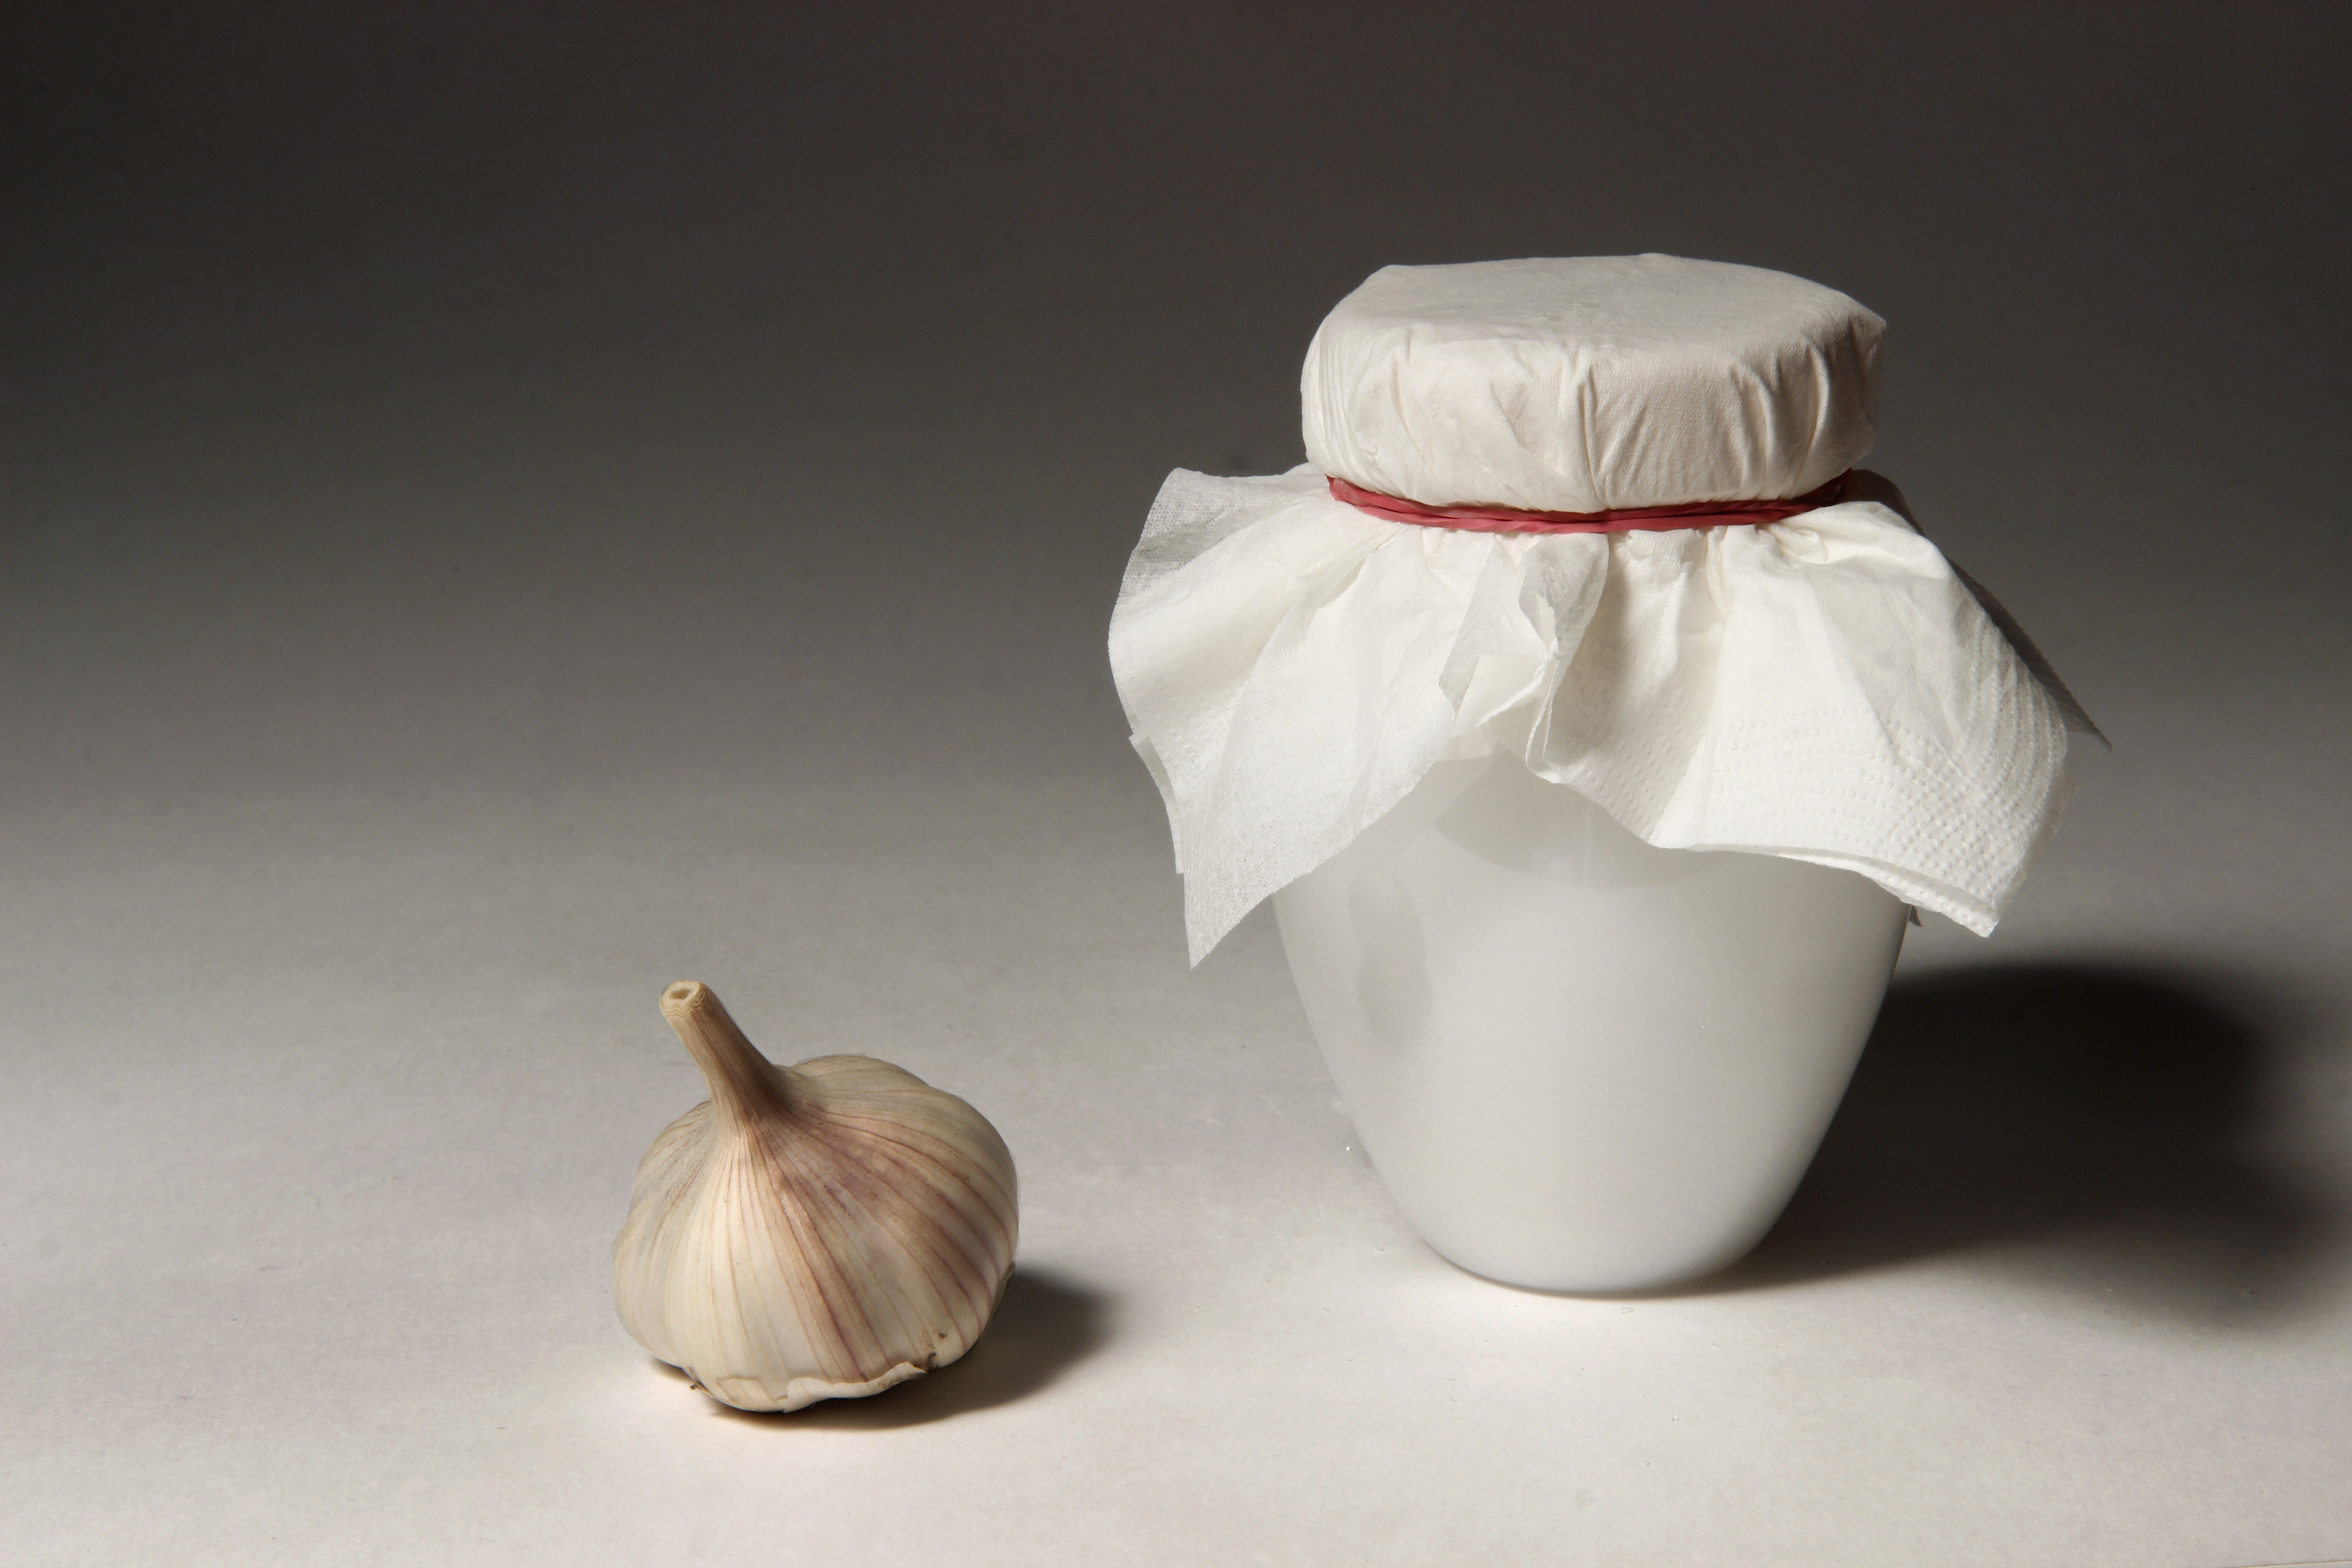
table, white, flower, petal, village, food, garlic, produce, ceramic, still life, material, product, nutrition, traditions, traditional, krynka